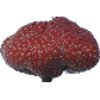
Label: Strawberry Wedge 1